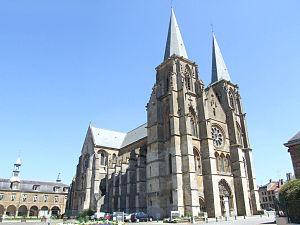
L'abbatiale Notre-Dame de Mouzon est l'ancienne église de l'abbaye de Mouzon, dans les Ardennes en France.